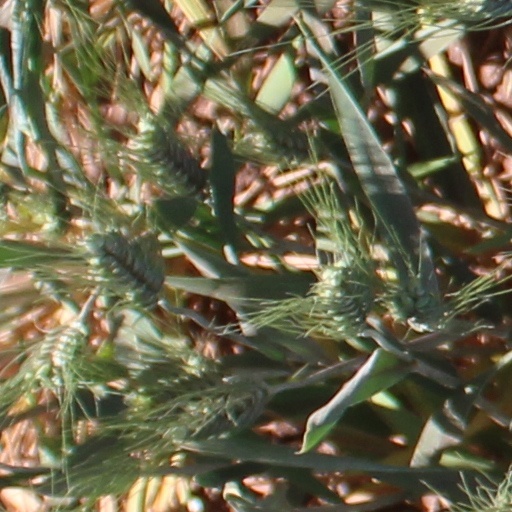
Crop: wheat